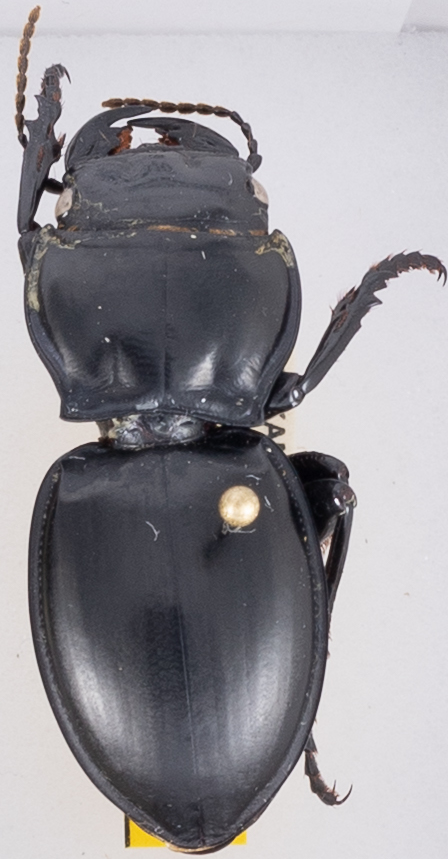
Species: Pasimachus californicus
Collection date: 2020-08-24
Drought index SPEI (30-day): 0.35
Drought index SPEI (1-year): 0.42
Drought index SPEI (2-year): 2.09